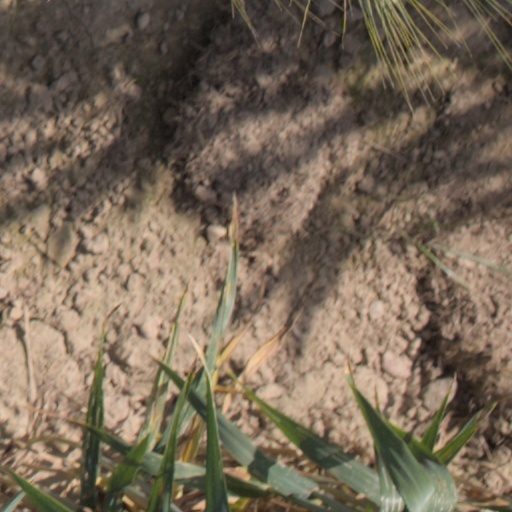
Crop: wheat